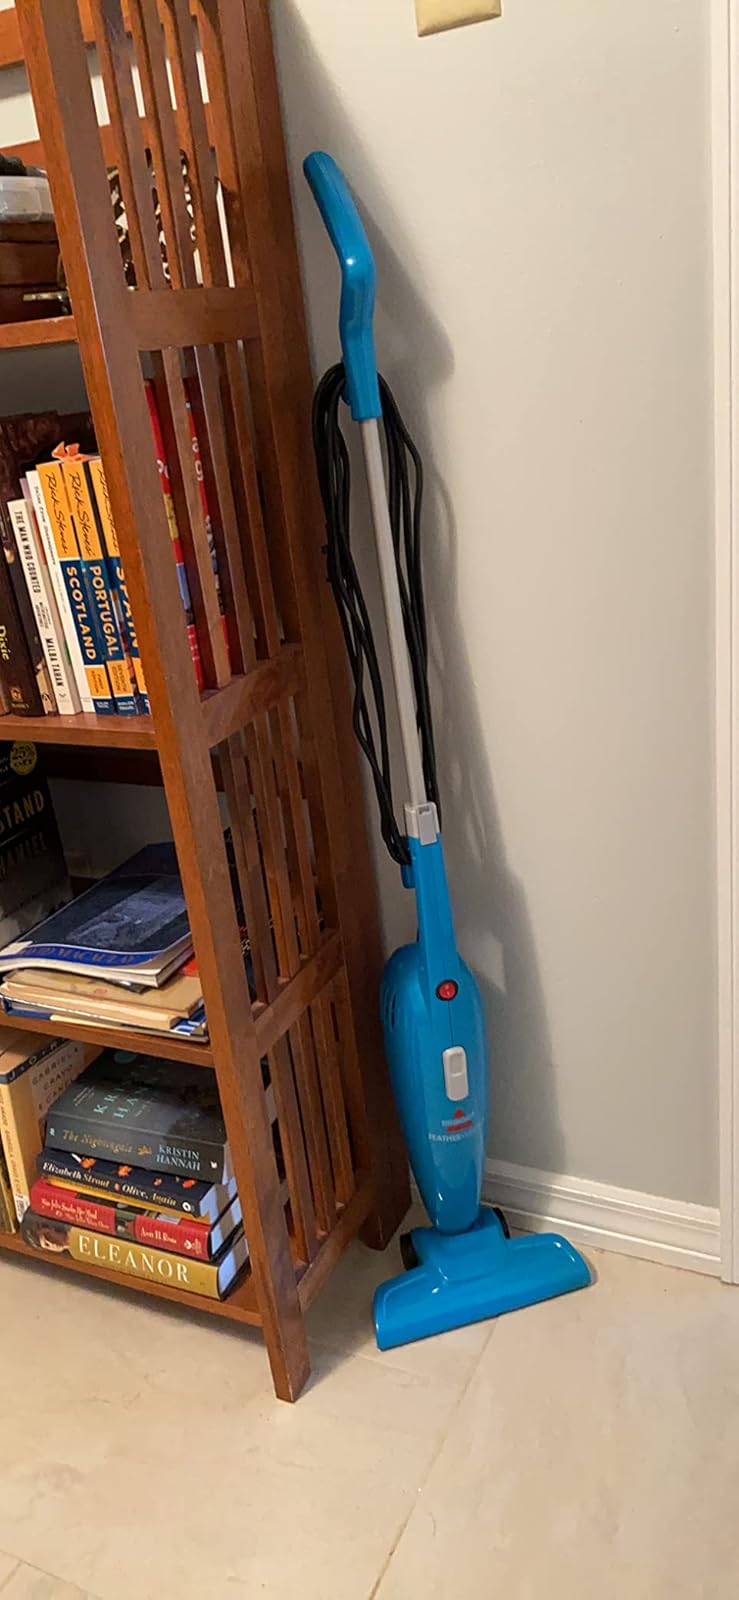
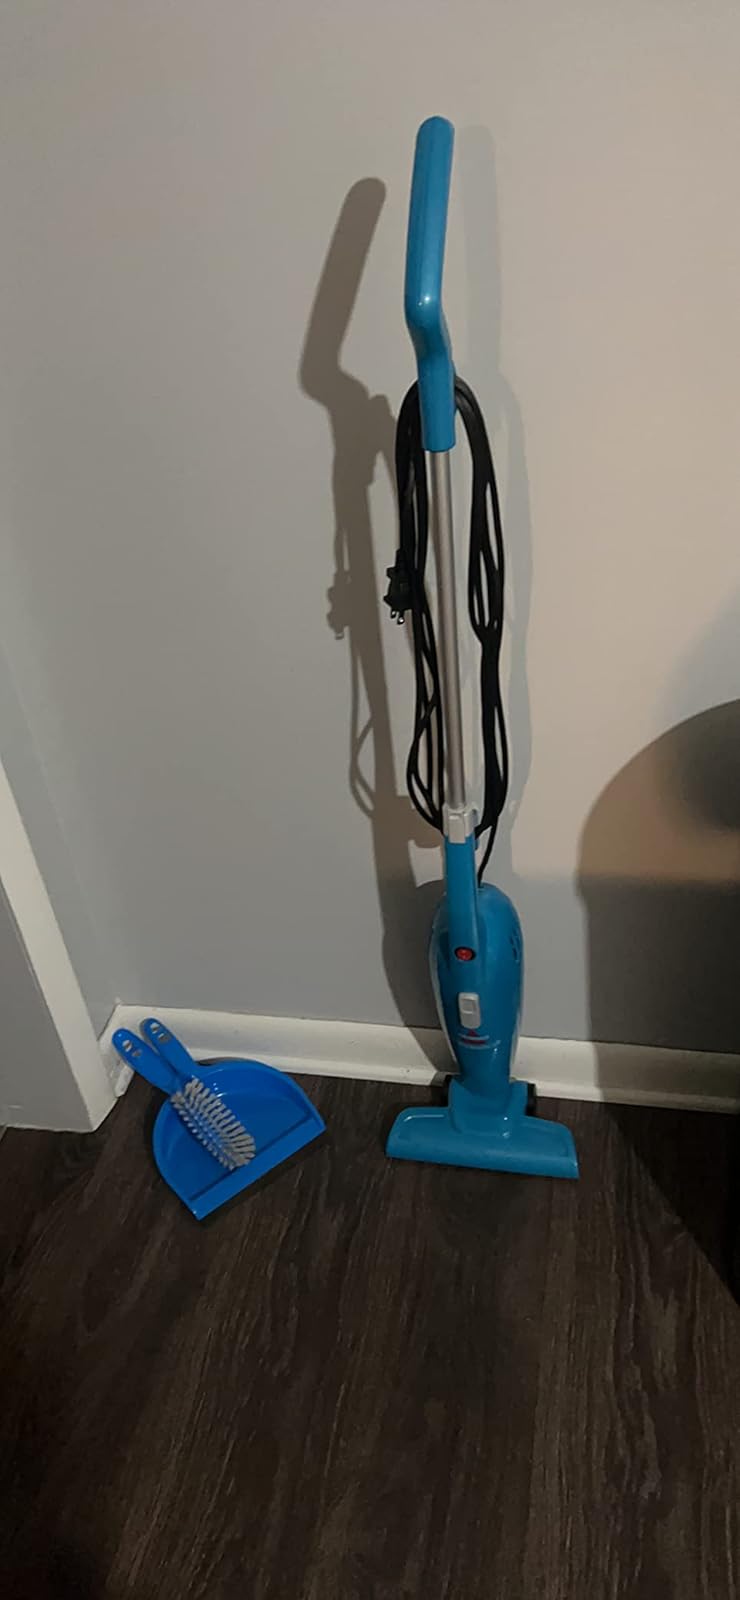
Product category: items_vacuum
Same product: yes